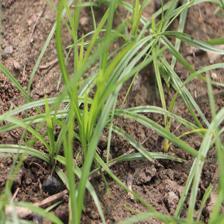
Label: Grass